Housing in New Zealand

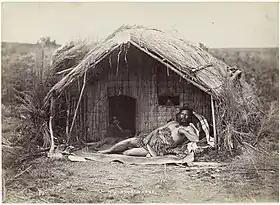
Māori Chief Tahau in whare mid 1870s

Small, often very modest holiday homes or beach houses, called a "baches" (pronounced "batches") in most of the country, but "cribs" in the south of the South Island, are used by tourists on a temporary basis as holiday accommodation. These are typically purpose-built houses or huts near a coast or a lake, but can also serve as a base for hunting or fishing in local rivers. They have a reputation for rustic, minimalist and mismatched internal design and furniture. However, large expensive holiday-homes are also (though less commonly) called baches.